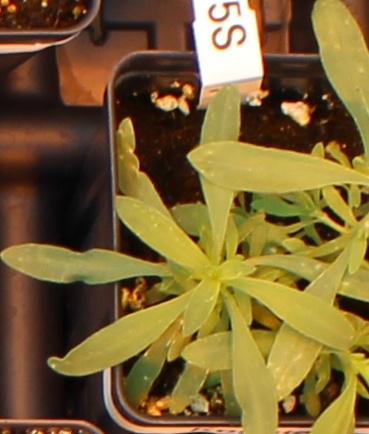
Label: Kochia